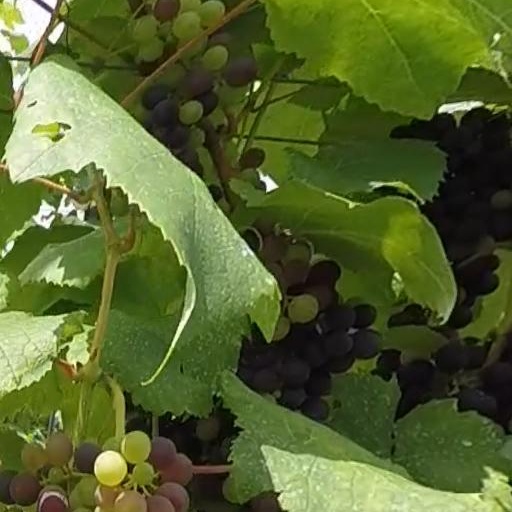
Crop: grape